Paris, Texas

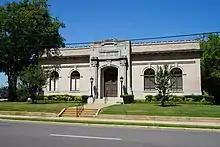
Paris Public Library in July 2015

Elementary and secondary education is split among these school districts: